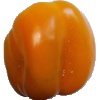
Label: Pepper Yellow 1